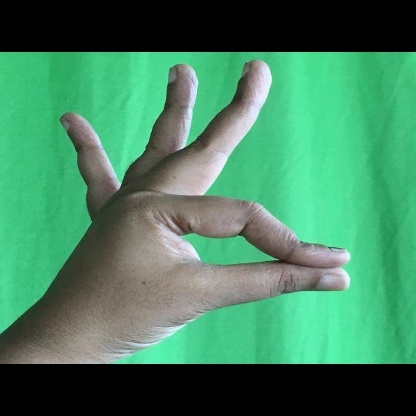
Mudra: Hamsasyam